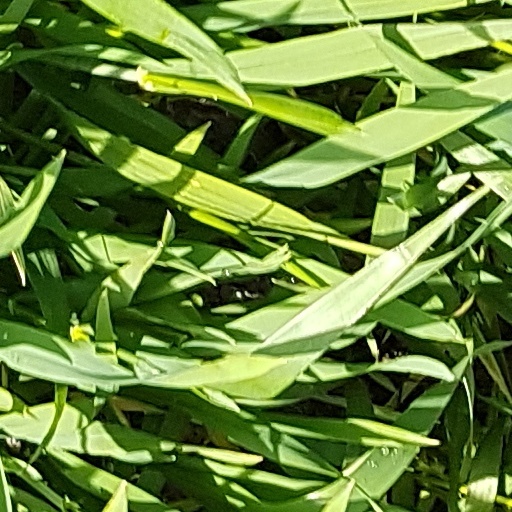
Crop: wheat